Sporthotel Pontresina

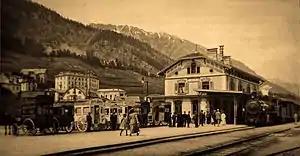
Hotel buses awaiting guests at Samedan railway station

Technical progress also impacted transport links. On 1 July 1903 the Albula Railway opened between Thusis and Samedan, which connected the Engadin region with the cantonal capital, Chur. Hitherto hotel guests had been required to undergo a ten-hour journey, normally by post carriage, via the Julier or Albula Pass in order to reach Pontresina from Chur. That ten hour post carriage journey was now replaced with a four-hour railway journey. At Samedan Station trains were met by the Hotel Pontresina's own horse-drawn bus for the final 6 km (4 mile) climb up the valley to Pontresina. It was exactly another five years before the opened, on 1 July 1908, in the process linking the Albula railway to the Bernina railway and creating a through route to Tirano in Italy.